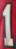
Number: 1